Los Angeles Daily News

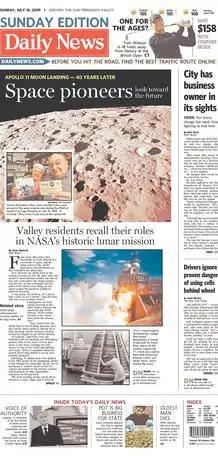
Front page, July 19, 2009 edition

The Los Angeles Daily News is the second-largest-circulating paid daily newspaper of Los Angeles, California, after the unrelated "Los Angeles Times", and the flagship newspaper of the Southern California News Group, a branch of Colorado-based Digital First Media.